Rachel Lowe (soccer)

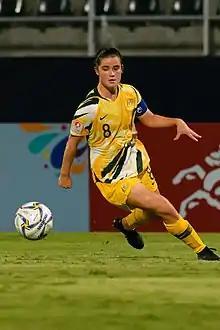
Rachel Lowe during the 2019 AFC U-19 Women's Championship semi-final match vs Japan on 6 November 2019

Lowe was called up to represent Australia at the 2017 AFC U-19 Women's Championship, where she scored in a 5–2 victory against Vietnam, helping her side progress to the semi-finals. She made 5 appearances for Australia U20 at the 2018 AFF Women's Championship, scoring once against Timor-Leste.